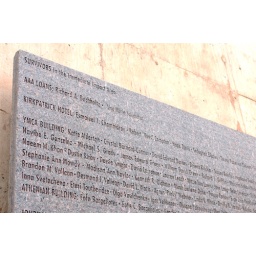
This small stone wall portrays engravings of the names of survivors in the immediate impact area, downtown Oklahoma City.